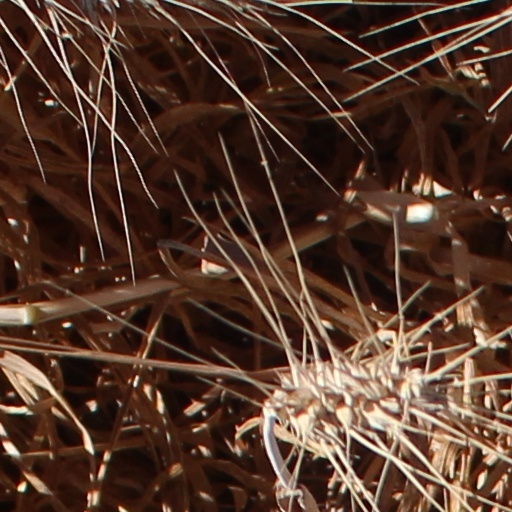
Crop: wheat